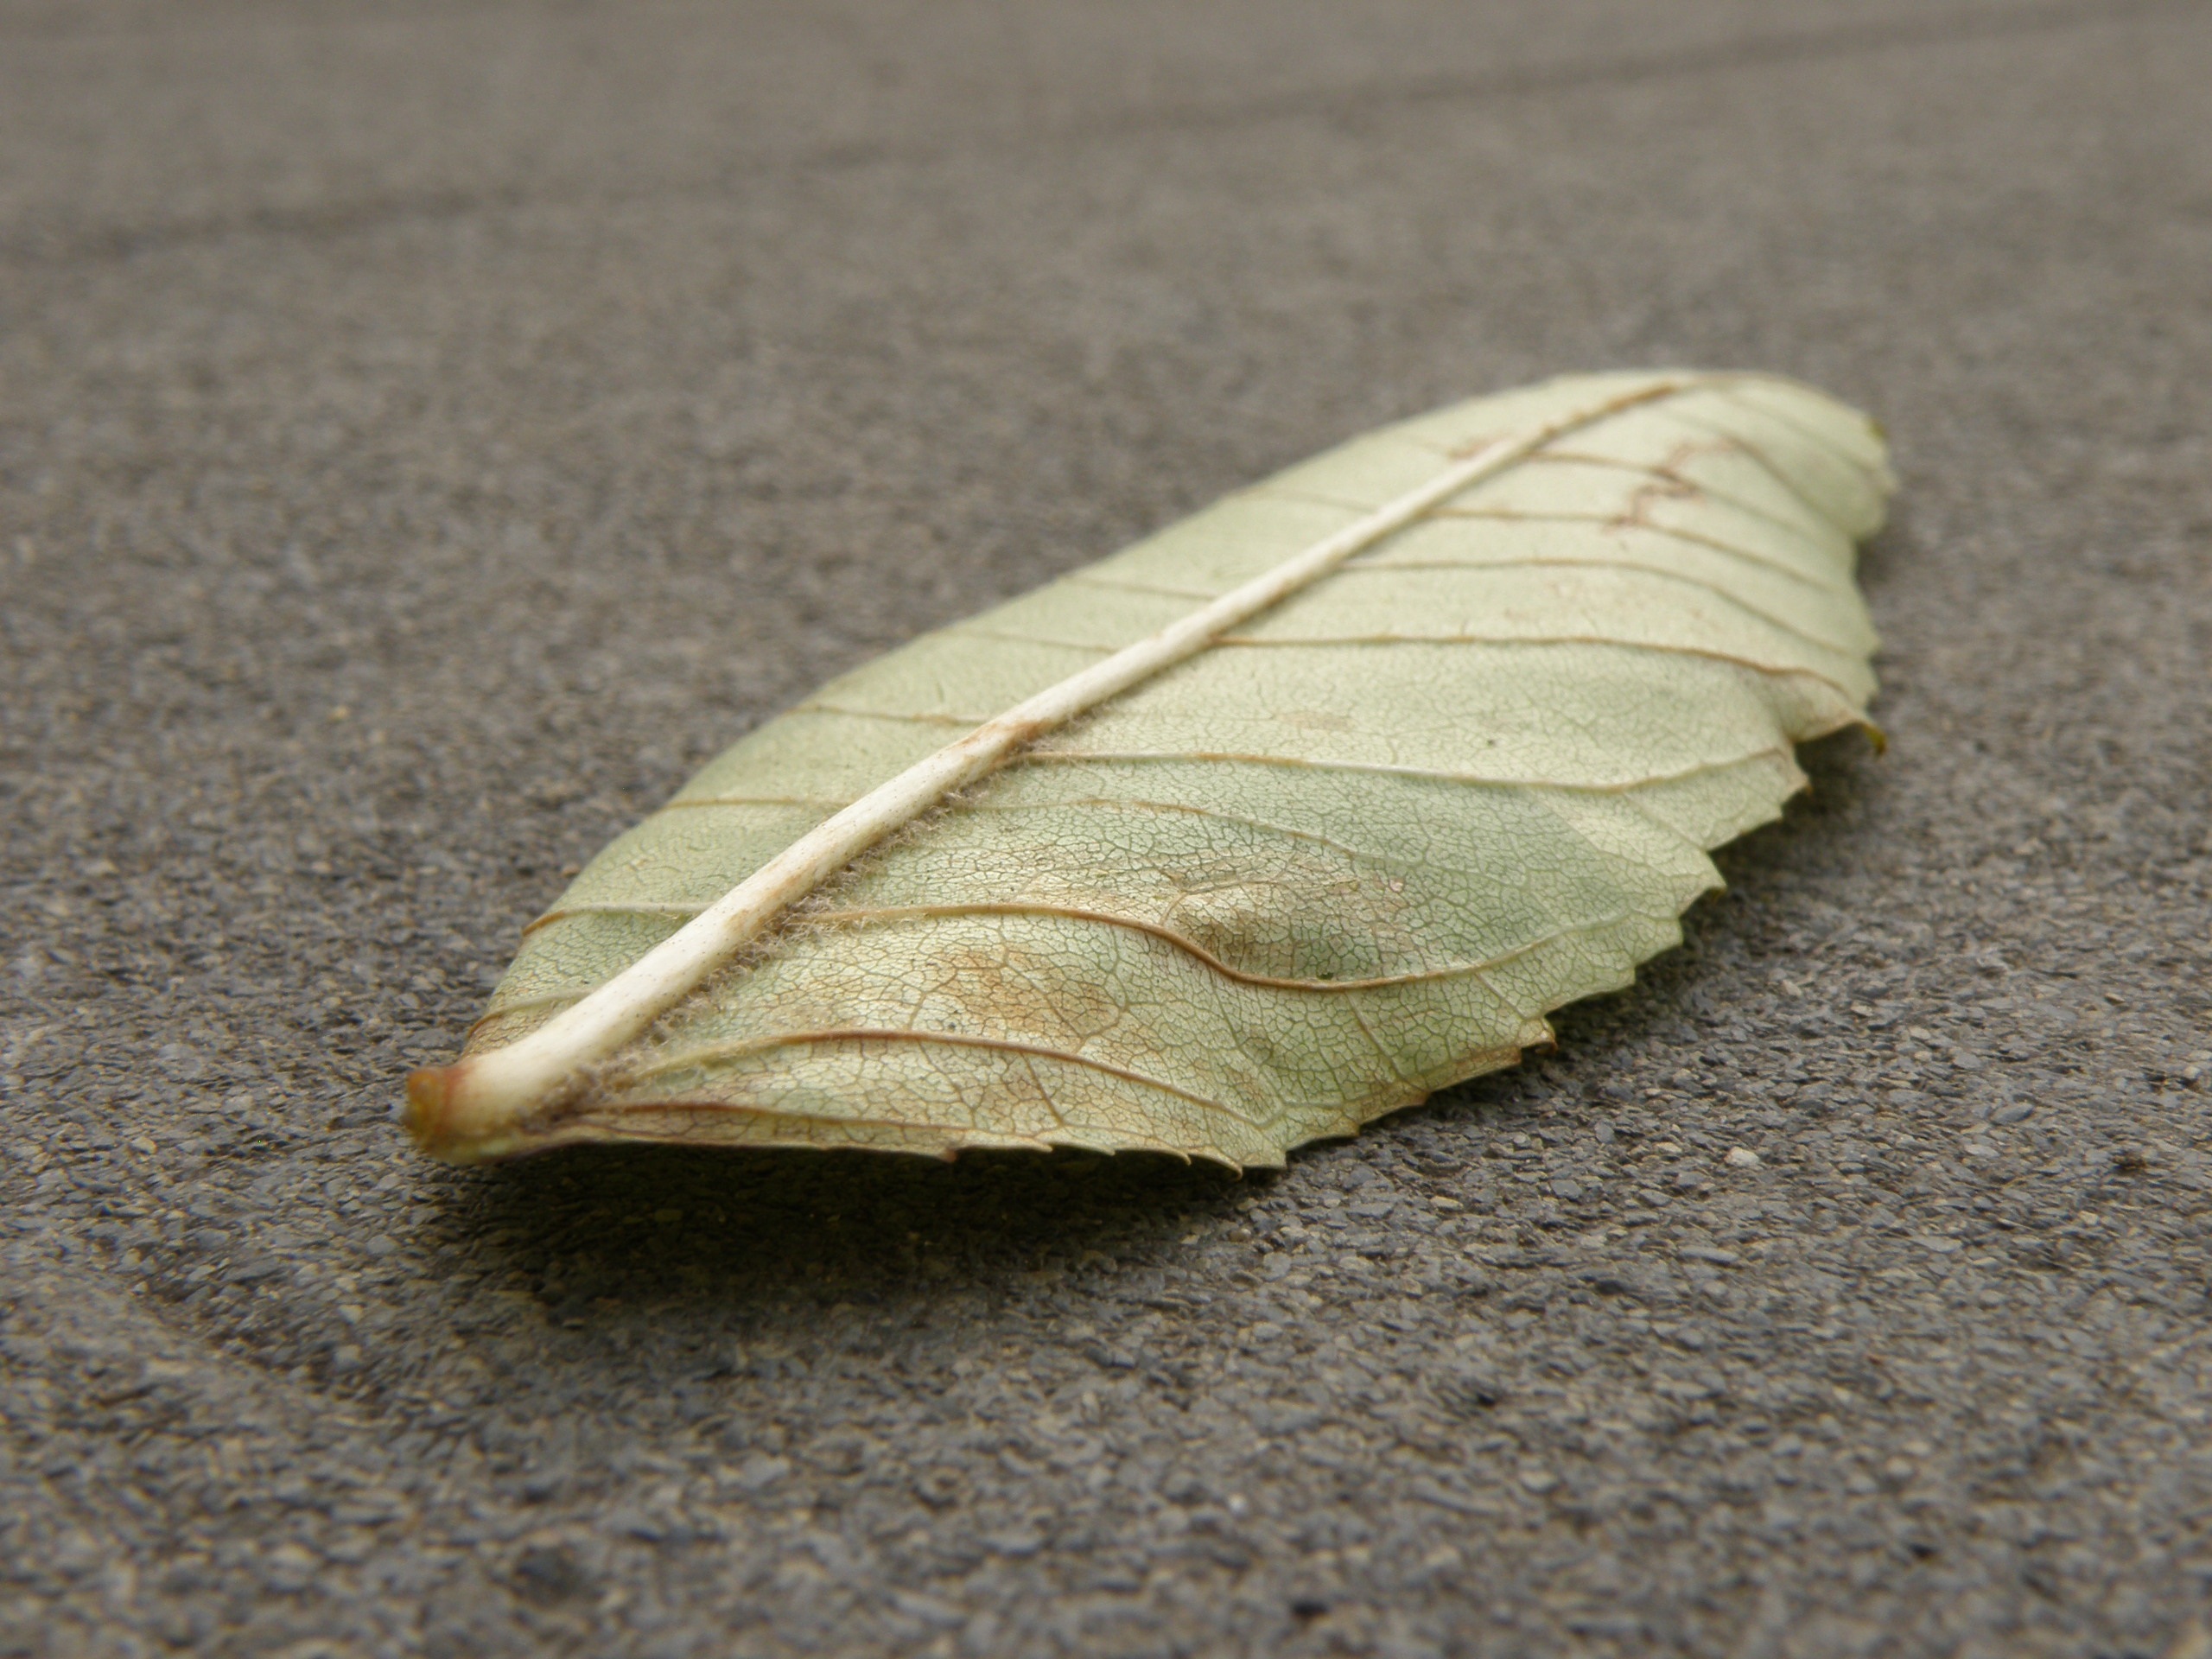
hand, wing, plant, wood, leaf, ash, close up, sheet, detail, colored, macro photography